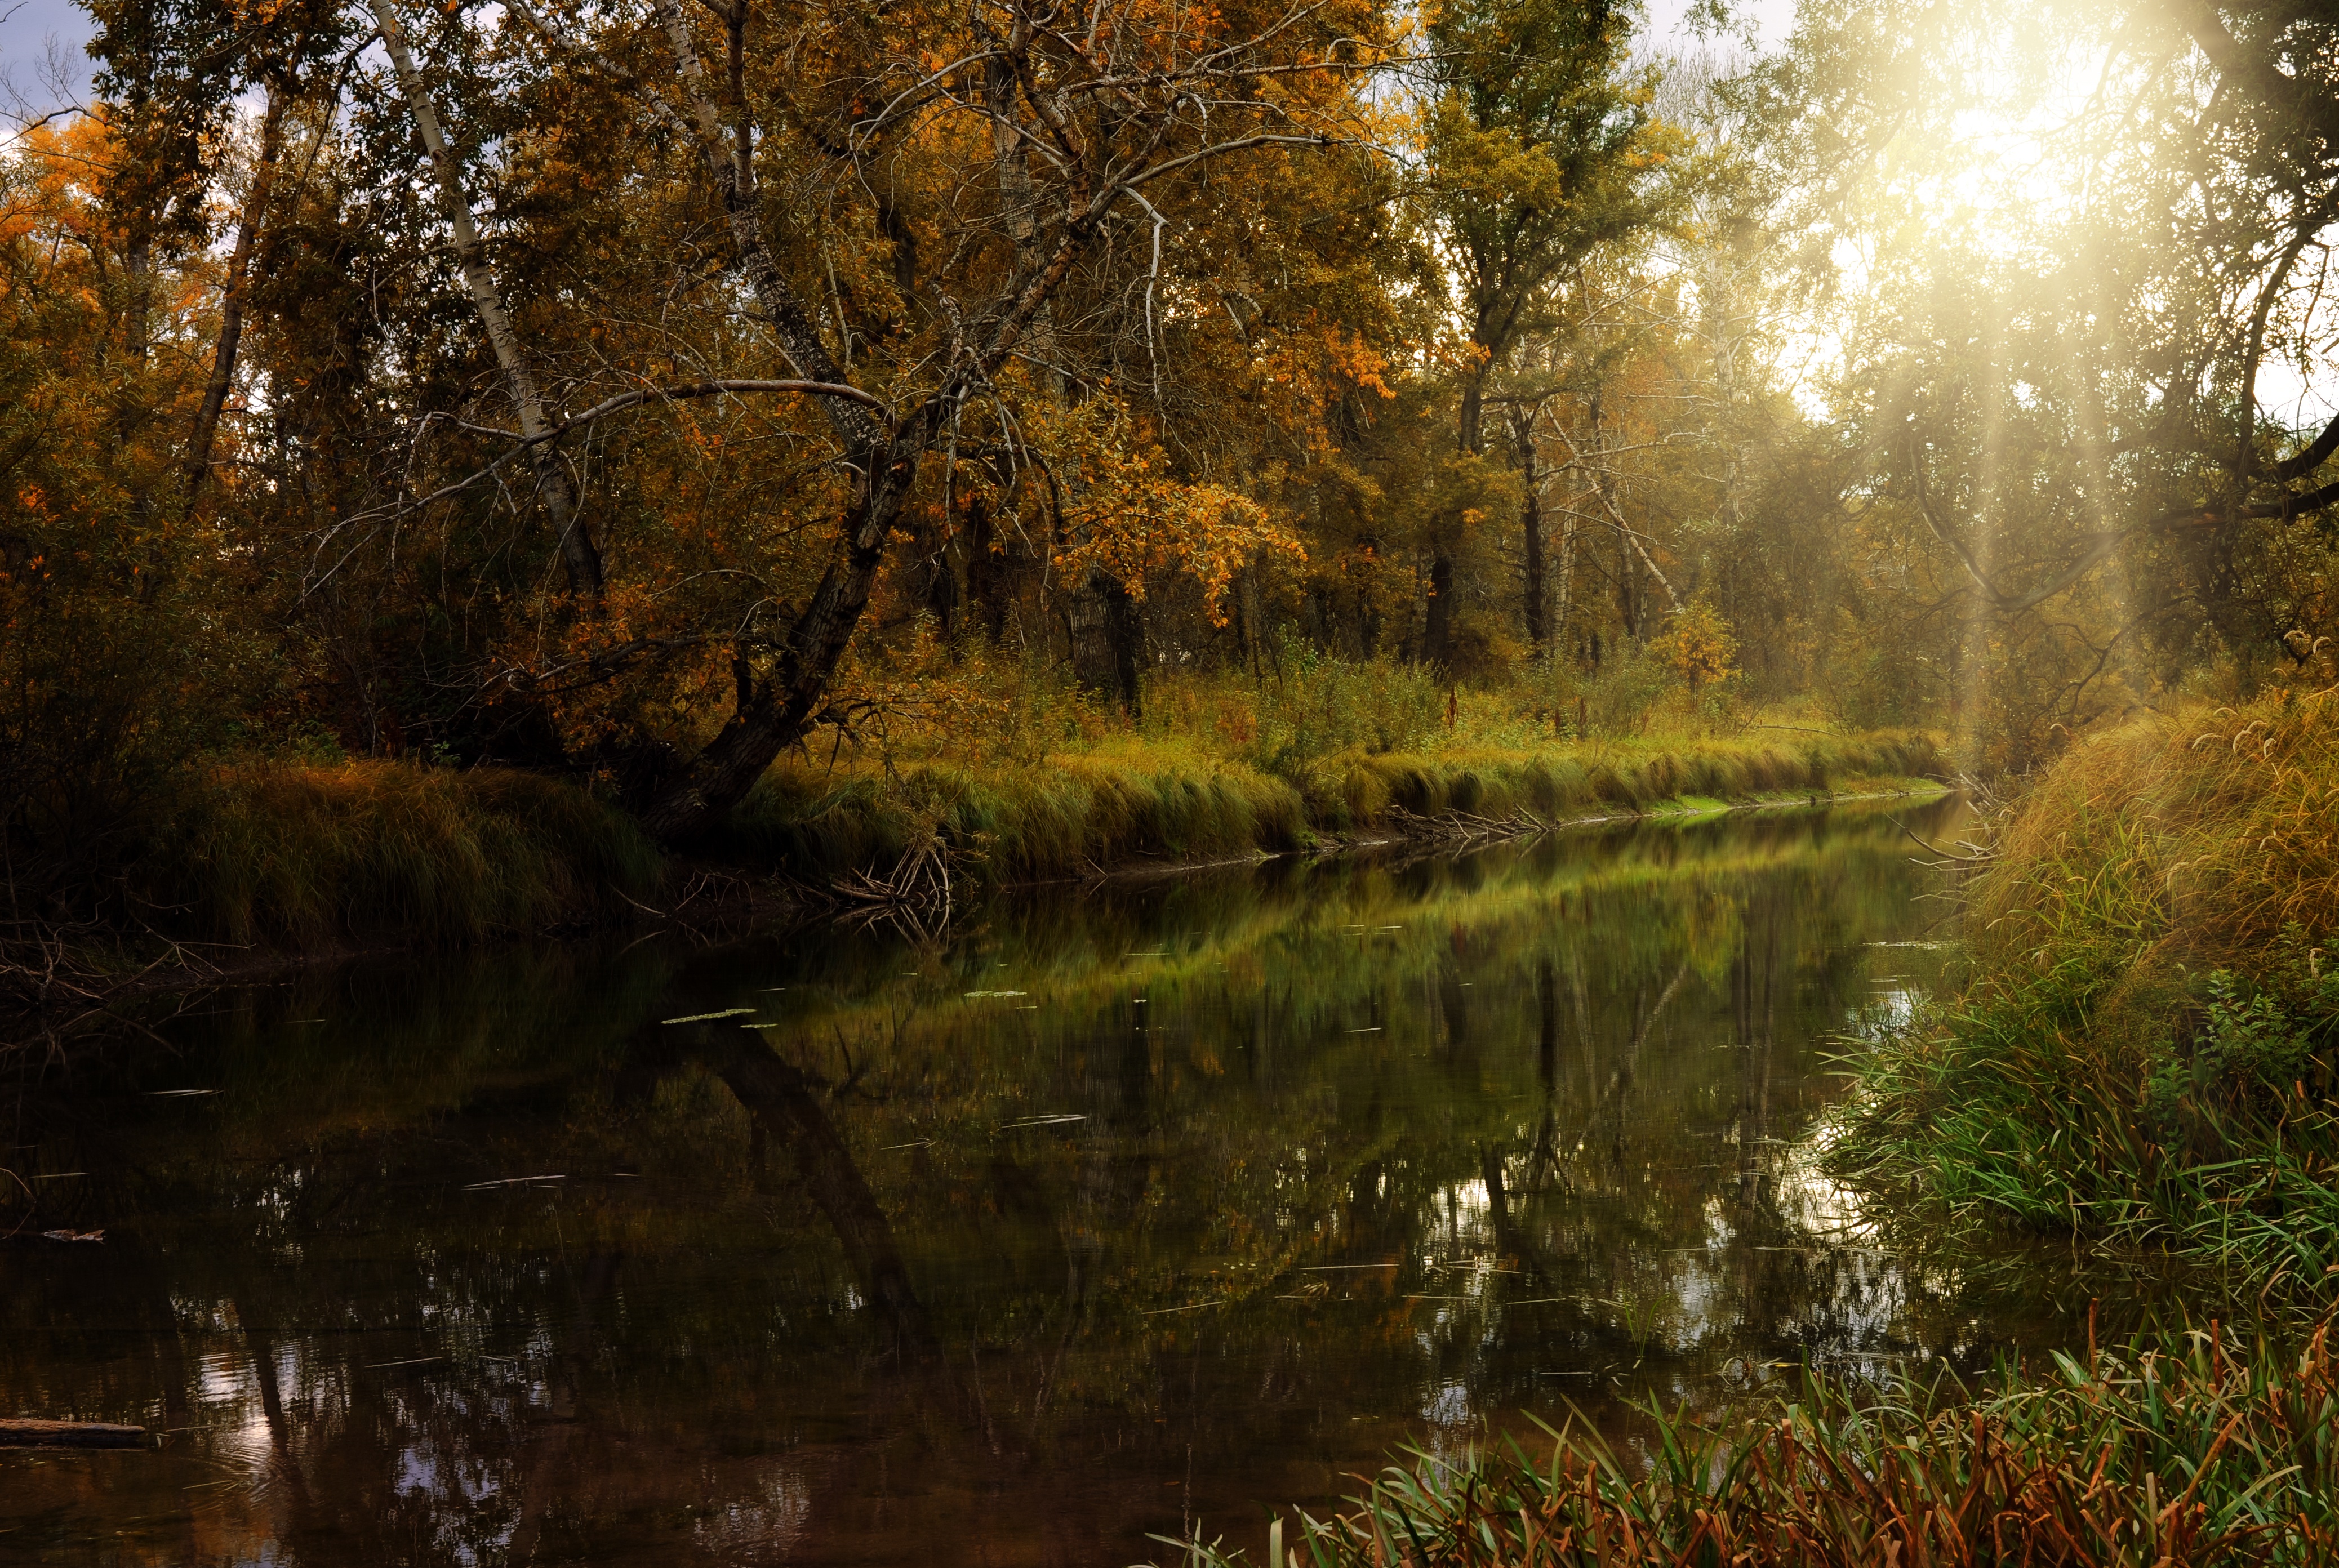
landscape, tree, nature, forest, swamp, wilderness, plant, mist, sunlight, morning, leaf, fall, lake, river, dark, pond, stream, evening, reflection, autumn, park, season, wetland, woodland, habitat, ecosystem, water reflection, natural environment, geographical feature, atmospheric phenomenon, woody plant